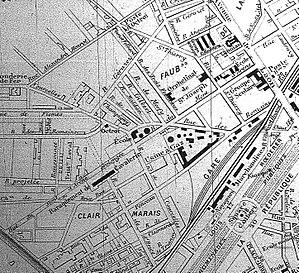
carte ancienne de Reims. côte BM Reims xxxii iii u.
La garnison de Reims, importante depuis la fin du XIXᵉ siècle, était au siècle dernier le lieu de stationnement de nombreuses formations militaires. Celles-ci totalisaient plusieurs milliers de soldats qui étaient logés dans de nombreuses casernes. Parmi ces casernes – aujourd'hui toutes désaffectées ou disparues – figuraient notamment la caserne Colbert, la caserne Jeanne d'Arc, les casernes Neufchâtel Caserne Drouet d'Erlon devenu Maistre.
Le quartier rémois de Clairmarais est le centre d'affaires de l'agglomération rémoise.